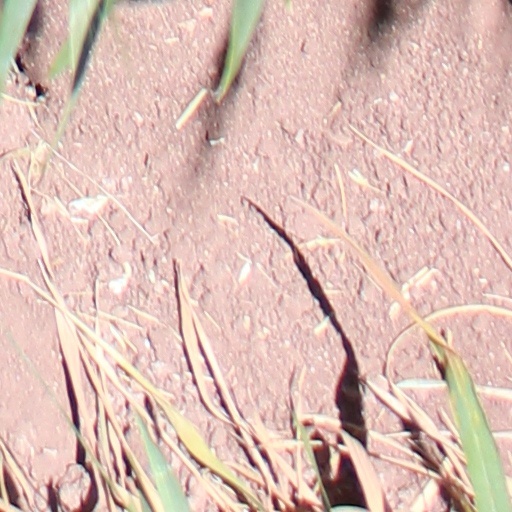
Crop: wheat